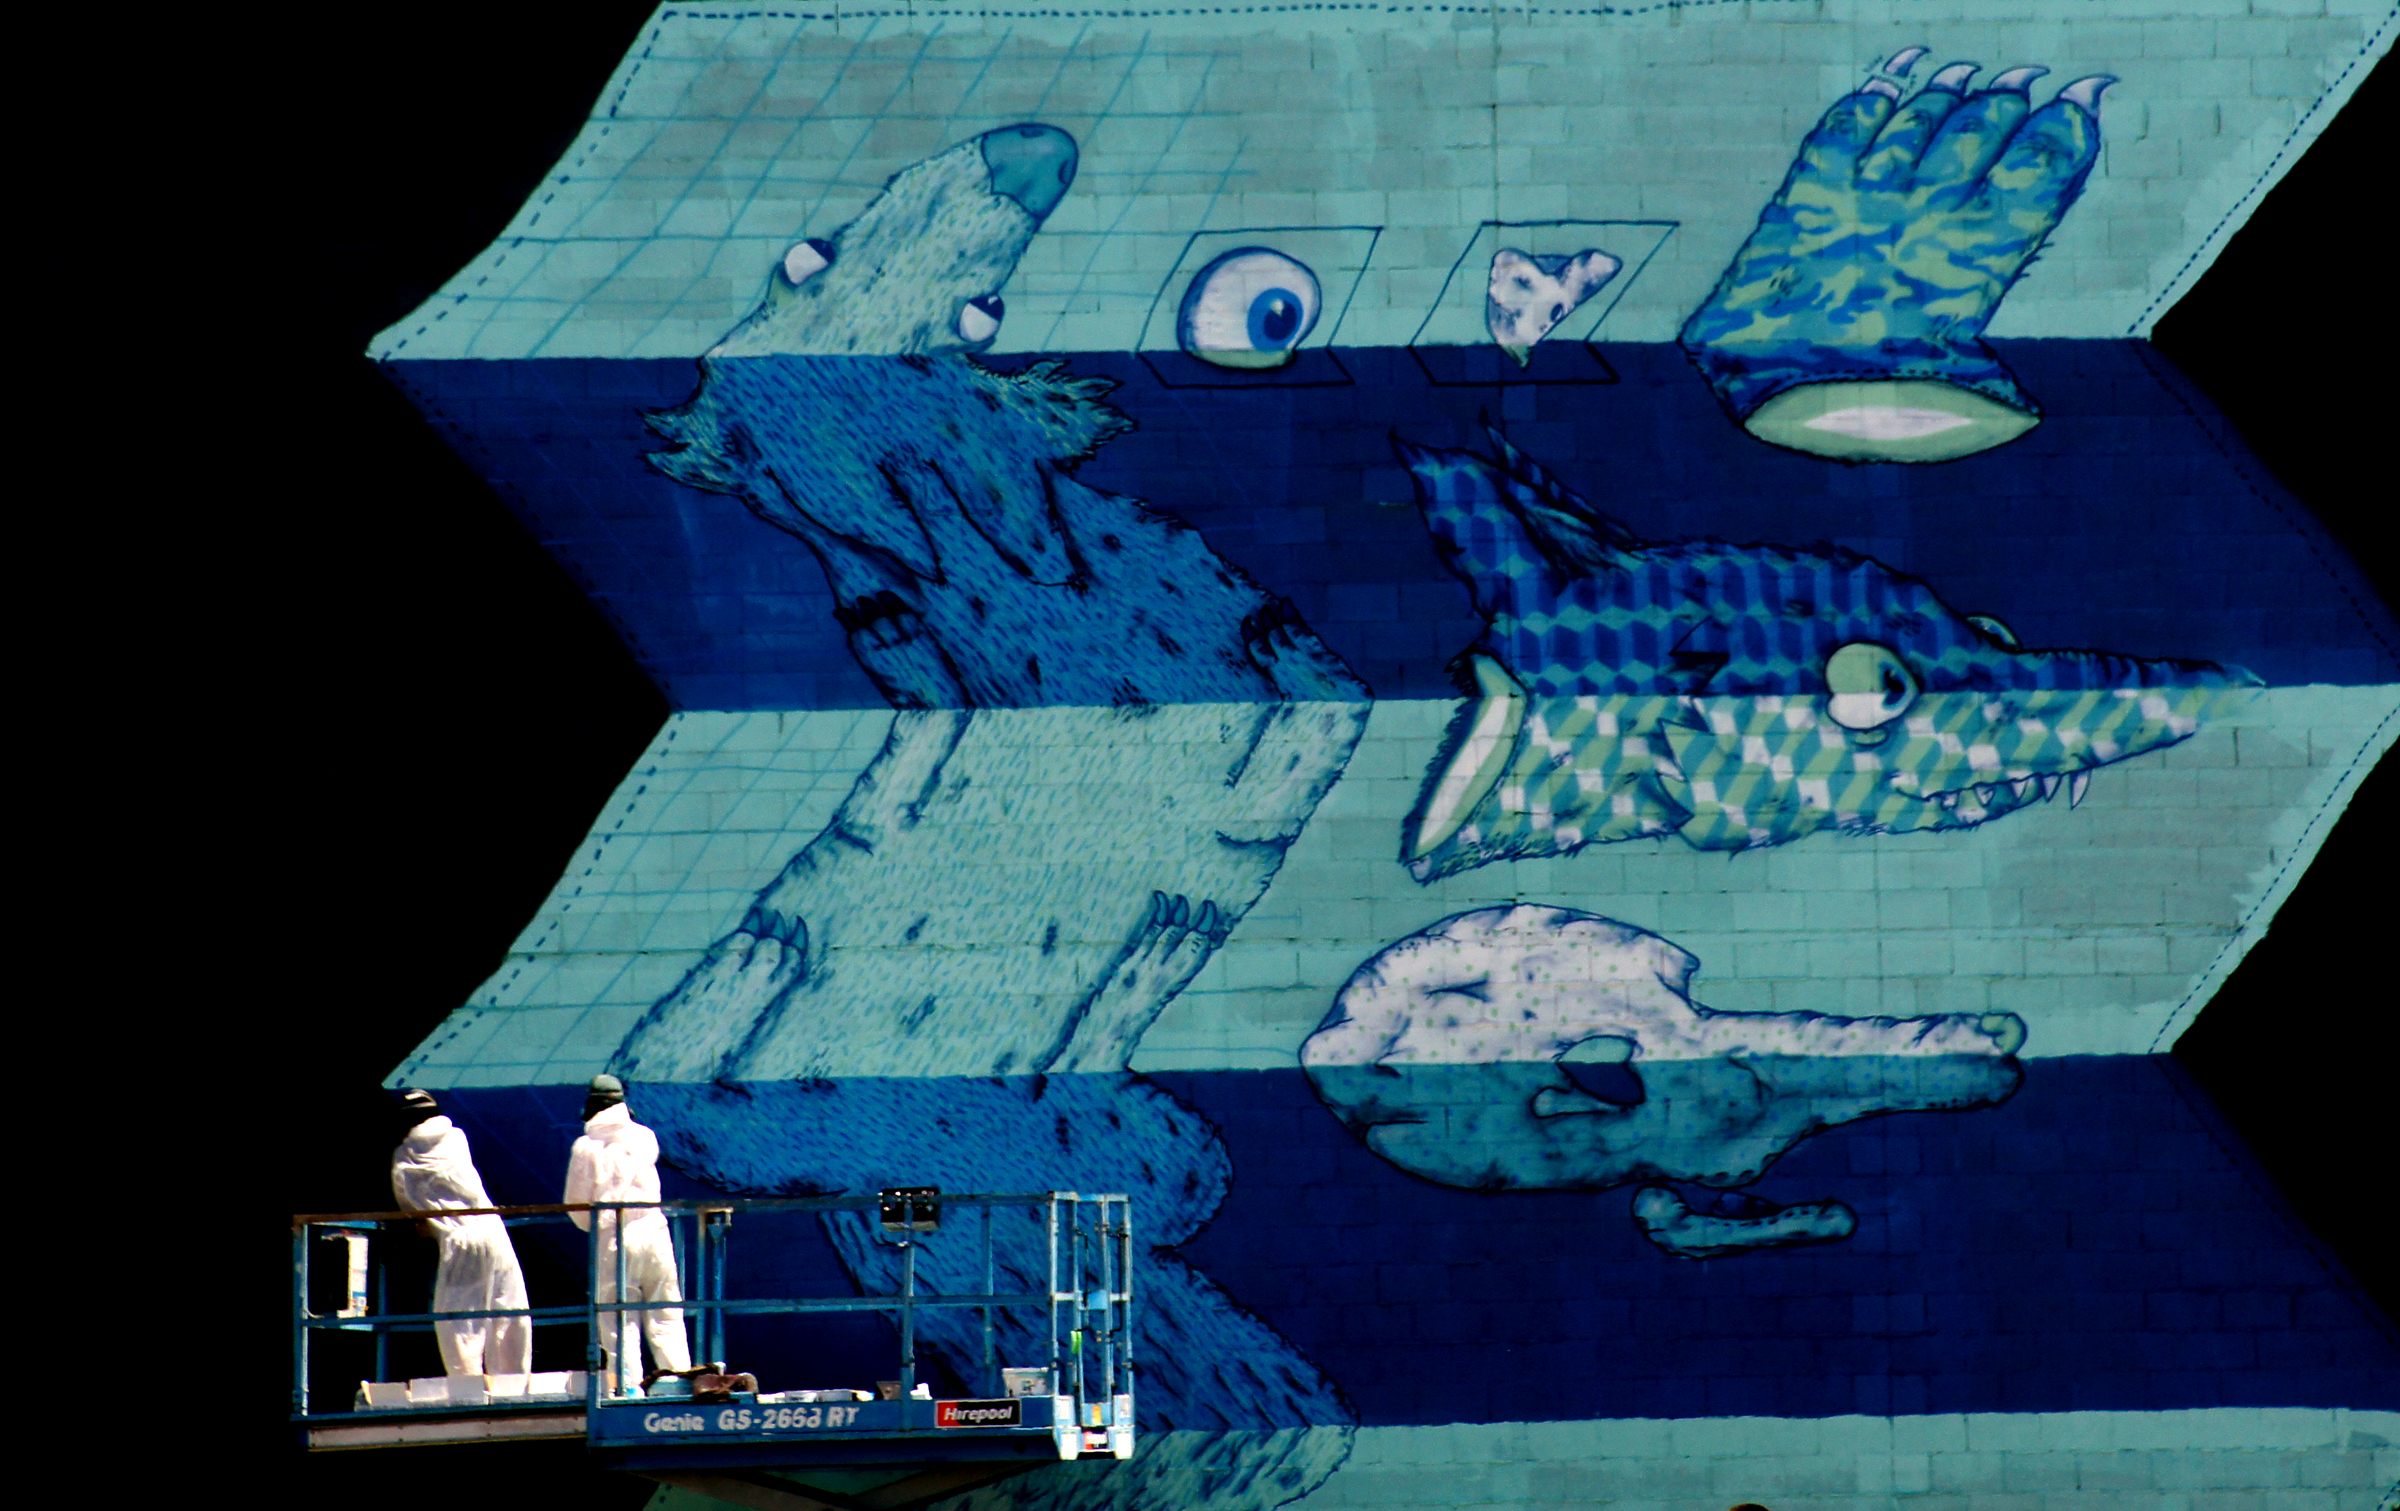
space, blue, workmen, art, illustration, design, painters, mural, paintings, murals, christchurch, publicart, sonydslra580, tamron18270mmpzd, risechristchurch, artists, screenshot